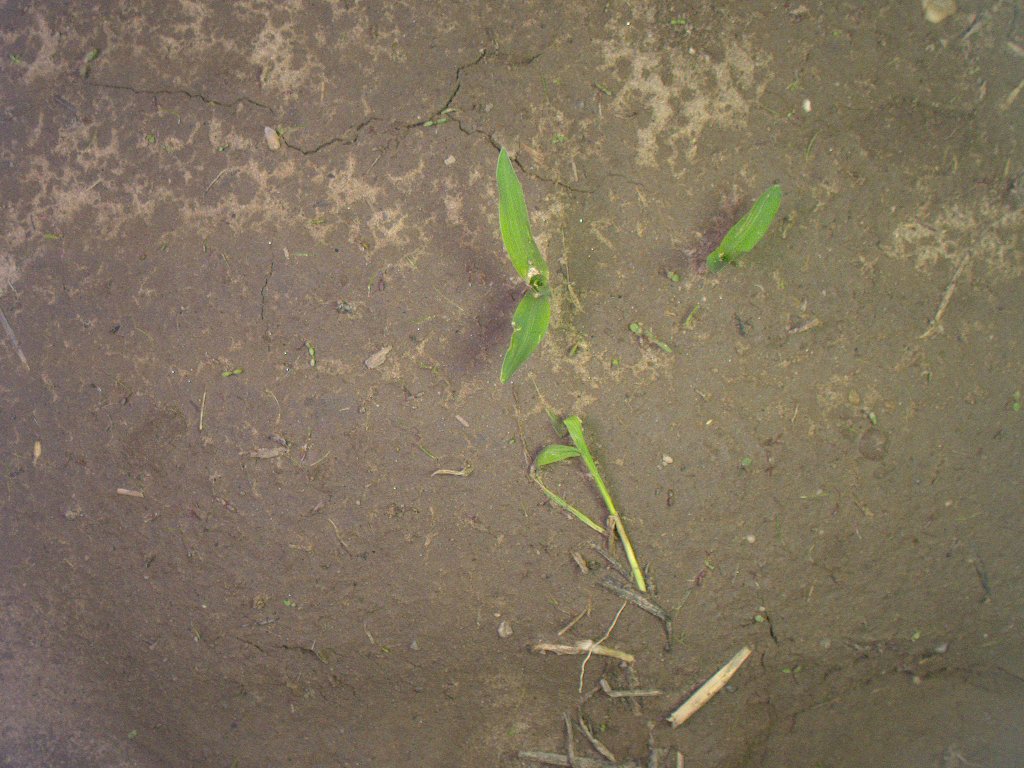
Crop: maize
Objects: maize, maize, stem_maize, stem_maize